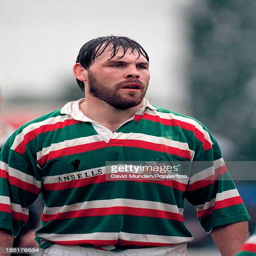
man in action against animal during a rugby union match won 1413